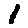
Label: 1